Pseudophilautus hypomelas

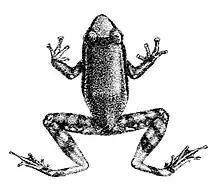
"Pseudophilautus hypomelas" — one of the syntypes in the Natural History Museum, London.

The species was described by Albert Günther, a German-born British zoologist, in 1876 based on a collection of 14 syntype specimens by colonel Richard Henry Beddome and W. Ferguson. The latter collection can be pinpointed to the present-day Nuwara Eliya District, whereas the exact location of Beddome's specimens is unknown. Despite extensive field studies, there was no later record of this species, and it was classified as "Extinct" by IUCN in that 2004. However, in April 2010, during field surveys of amphibians in the Peak Wilderness Sanctuary, researchers encountered about 40 frogs that resembled "Pseudophilautus hypomelas". Initially thought to represent a new species, a careful study of these specimens and Günther's syntypes confirmed that these frogs actually were "Pseudophilautus hypomelas", and the species was redescribed based on fresh specimens by a group of Sri Lankan scientists in 2013.